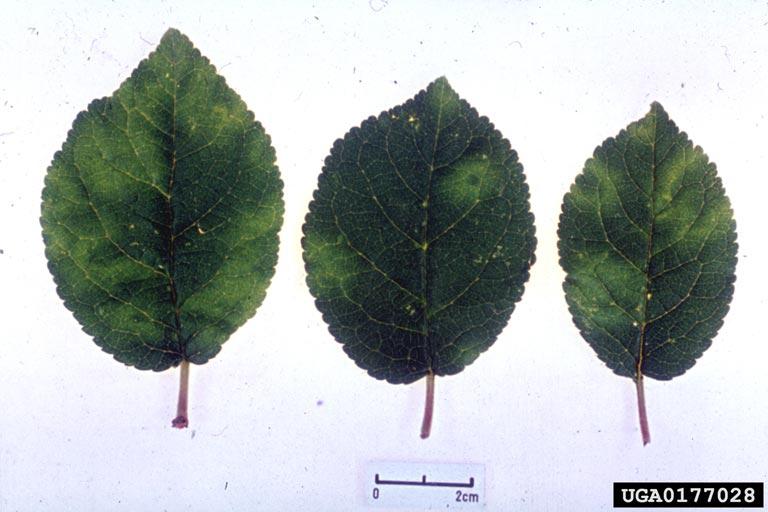
Plant: Plum
Disease: plum pox virus